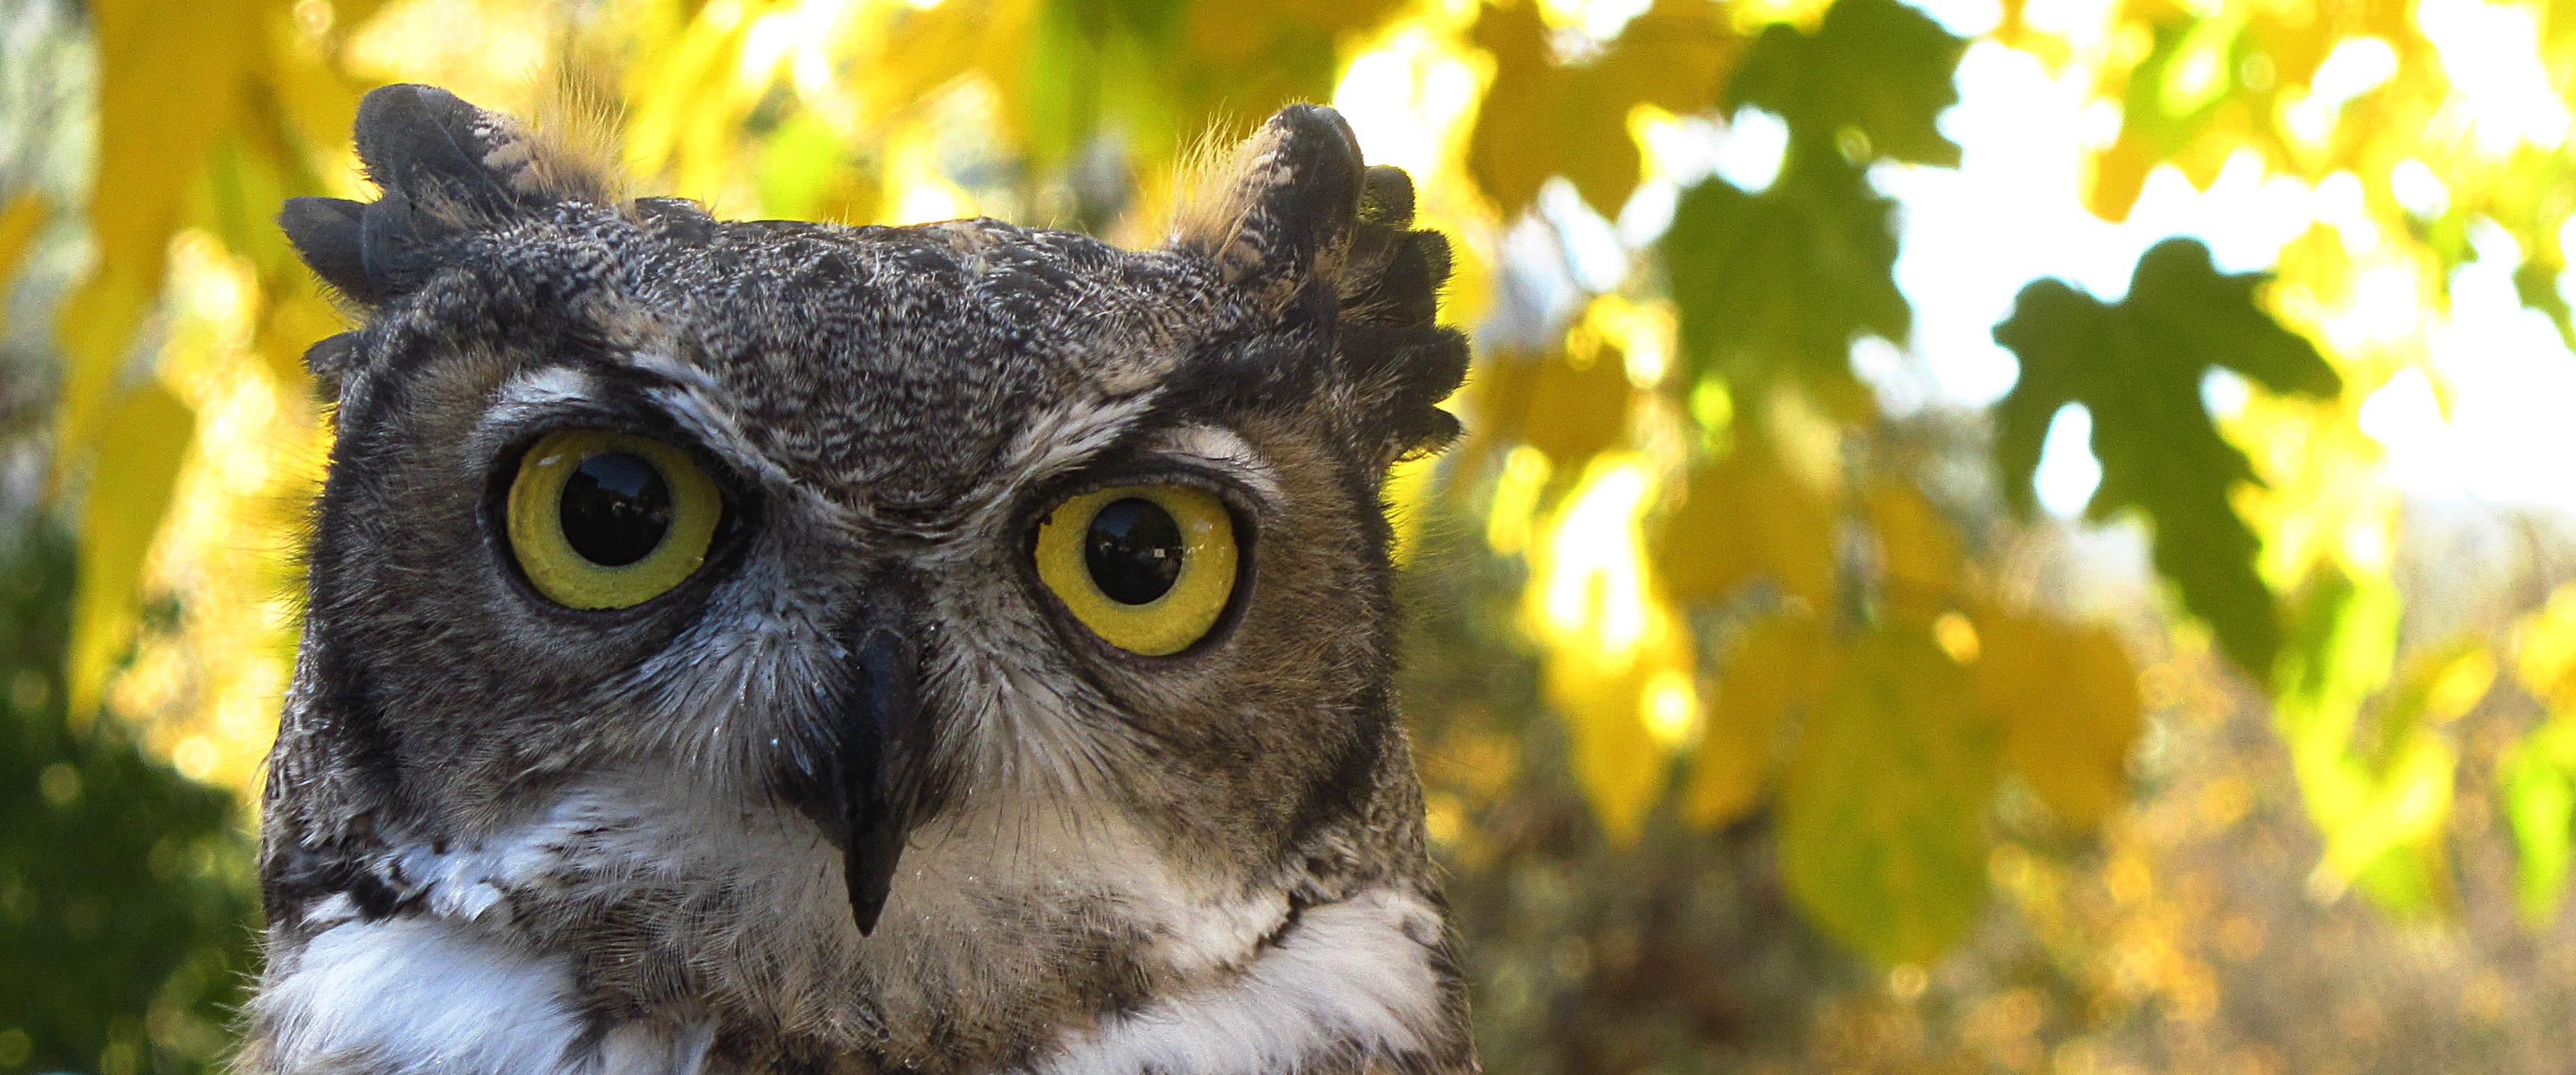
nature, bird, animal, looking, wildlife, wild, beak, brown, predator, yellow, owl, feather, avian, fauna, bird of prey, close up, outdoors, eye, vertebrate, wise, carnivore, fall colors, great grey owl